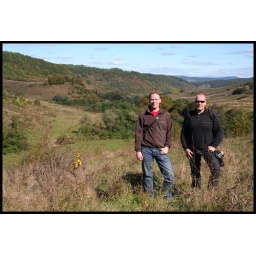
We maakten in de stralende zon een wandeling door de bossen en velden met Marco Nawijn van Eyetours.